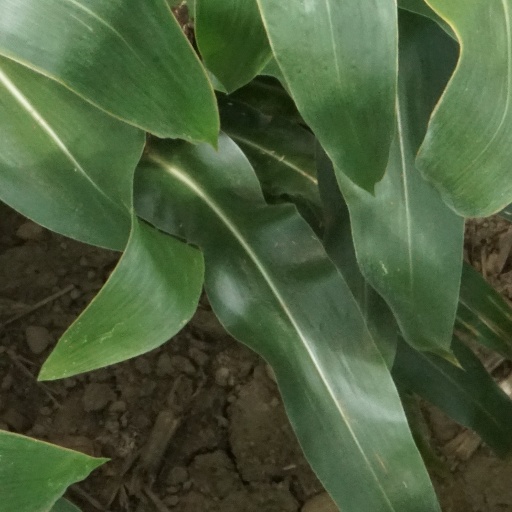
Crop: maize; corn